Sonny (1922 film)

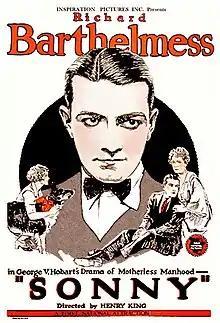

Sonny is a 1922 American silent drama film directed by Henry King and starring Richard Barthelmess, Margaret Seddon, and Pauline Garon.